Henrietta Meeteer

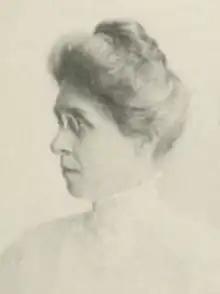
Henrietta J. Meeteer, from the 1921 yearbook of Swarthmore College

Henrietta Josephine Meeteer (June 1, 1857 – November 18, 1956) was an American classics professor and philologist. She taught Latin and Greek at Swarthmore College, and was a dean of the college from 1906 to 1918.